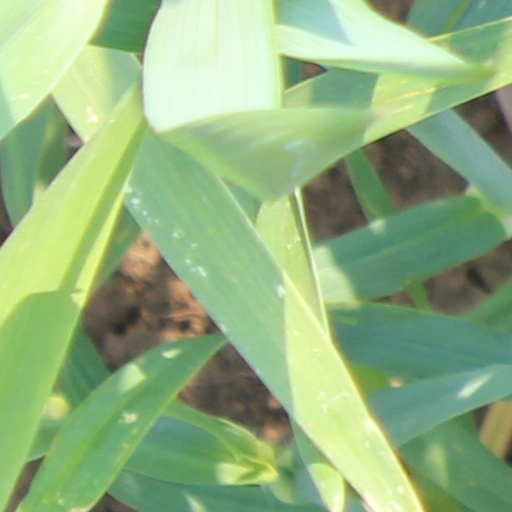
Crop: wheat